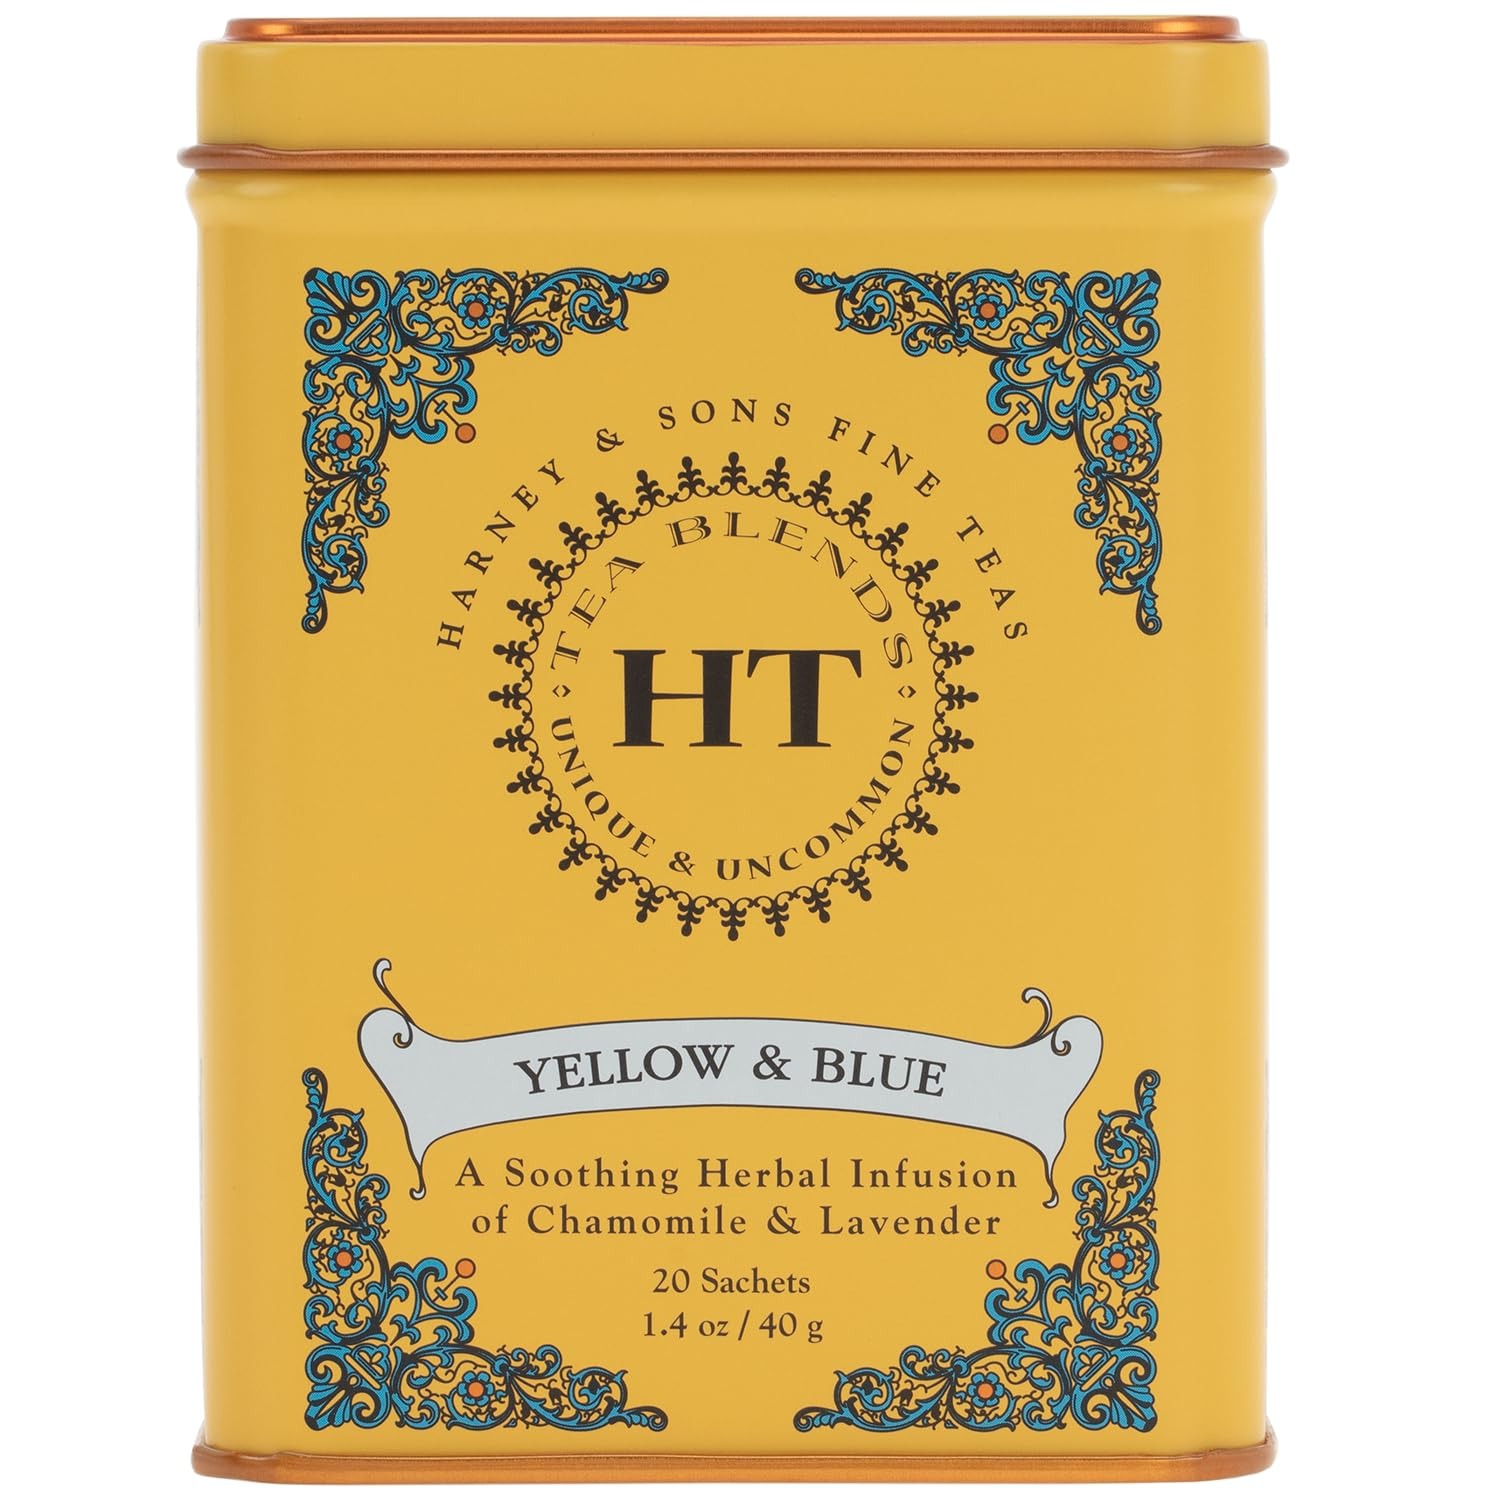
Item Name: Harney & Sons Master Yellow & Blue Tea Tin - Herbal Blend of Chamomile, Lavender, and Cornflowers - 1.4 Oz, 20 Count
Bullet Point 1: Our Yellow & Blue herbal blend is a floral rapture of taste, color and texture.
Bullet Point 2: It combines chamomile, lavender and cornflowers in a tisane that is beautiful to look at, and delicious to drink
Bullet Point 3: Halal
Bullet Point 4: Kosher
Value: 1.4
Unit: Ounce

Price: 10.15